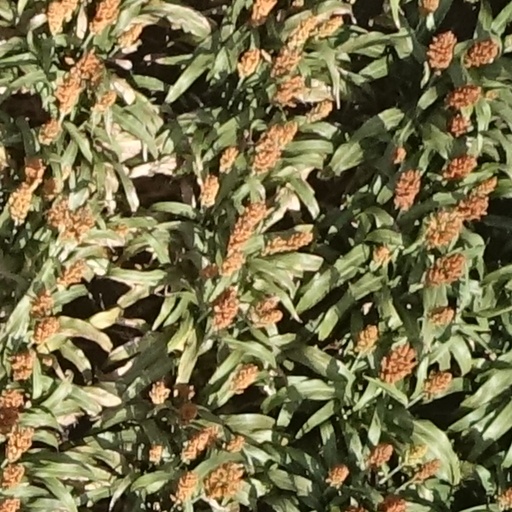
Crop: sorghum